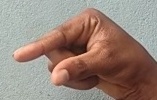
ASL sign: Q